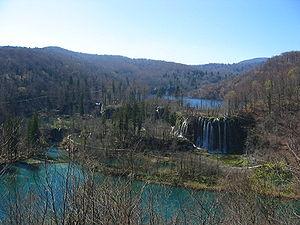
Le Trésor du lac d'argent est un film franco-yougoslavo-allemand réalisé par Harald Reinl, sorti en 1962.